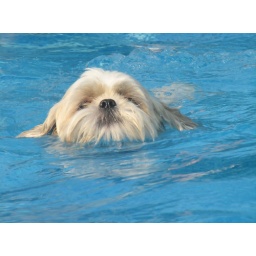
This dog will try climbing the ladder to join everyone in the swimming pool, she loves the water so much!